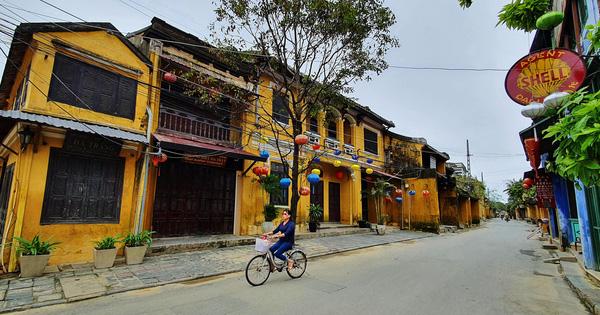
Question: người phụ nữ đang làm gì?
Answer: đang đạp chiếc xe đạp